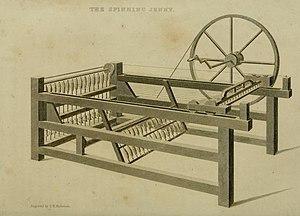
John Holker junior, né à Manchester en 1745 et mort à Berryville le 13 avril 1822, est un manufacturier français, inspecteur général des manufactures à la suite de son père et acteur de la Révolution américaine, nommé en 1778 consul de France en Pennsylvanie, puis en 1779 consul général de France pour les quatre états du Delaware, de Pennsylvanie, de New York et du New Jersey.